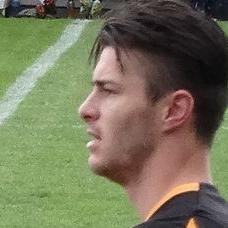
Age: 21